Auckland Philharmonia

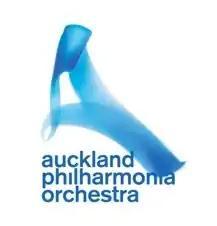
Auckland Philharmonia Orchestra logo until 2023

John Hopkins was principal conductor of the Auckland Philharmonia for 8 years. Other conductors who have worked as artistic advisors to the Auckland Philharmonia include Edvard Tchivzhel, Vladimir Verbitsky and Enrique Diemecke. Miguel Harth-Bedoya was music director of the Auckland Philharmonia from 1998 to 2005. From 2009 until 2015, the orchestra's Music Director was Eckehard Stier. In February 2015, the Auckland Philharmonia announced the appointment of Giordano Bellincampi as its next music director, effective in 2016, with an initial contract of 3 years. In February 2024, the orchestra announced the most recent extension of Bellincampi's contract as music director, through the end of 2027. Other affiliated APO conductors have included Roy Goodman, principal guest conductor from 2009 to 2011.